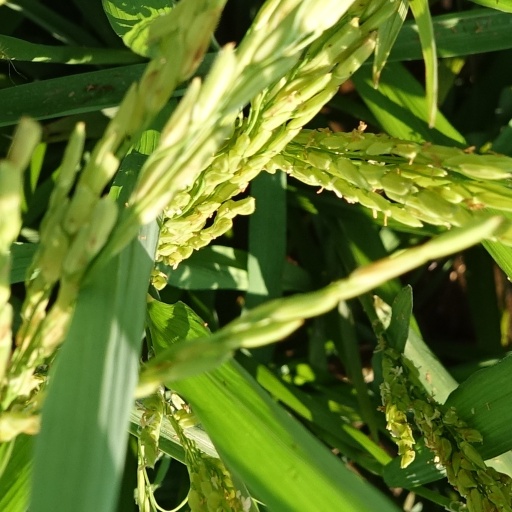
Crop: rice